German throne dispute

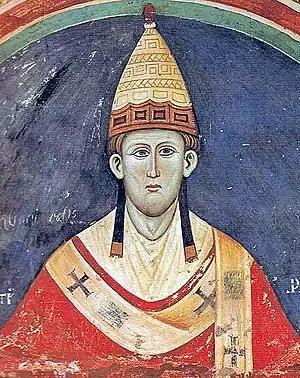
Innocent III.Fresco in Sacro Speco Abbey, c. 1219

While the situation in the empire led to division, 37-year-old Lothar of Segni ascended the throne of St. Peter on 22 February 1198 and became Pope Innocent III, whose powerful personality gave the papal office the power to rule at a whole new level. Its aims were the restoration of sovereign papal rule in Rome and the church state, the recovery of feudal sovereignty over the Kingdom of Sicily, the recovery of the Central Italian lands and the consolidation of the Italian states under the leadership of the Papacy.